Charles Rivkin

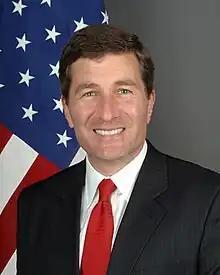
Official portrait, 2009

Charles Hammerman Rivkin (born April 6, 1962) is an American media executive and former United States diplomat who is chairman and chief executive officer (CEO) of the Motion Picture Association (MPA).